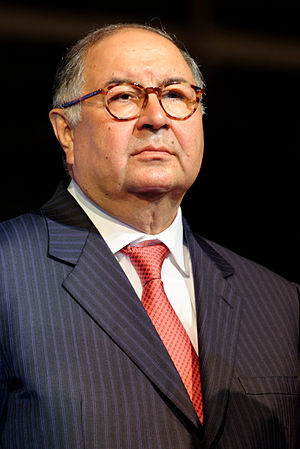
Alisjer Usmanov
Alisjer Burkhanovitj Usmanov er en sovjettisk født russisk forretningsmand. Ifølge 2011 udgaven af Forbes Magazine er han en af de rigeste mænd i Rusland. Hans formue er anslået til at være på $18,1 milliarder, hvilket gør ham til verdens 28. rigeste menneske. I december 2012 angav Bloomberg Billionaires Index at Usmanov havde en anslået formue på $17,3 milliarder, hvilket gør ham til verdens 39. rigeste.